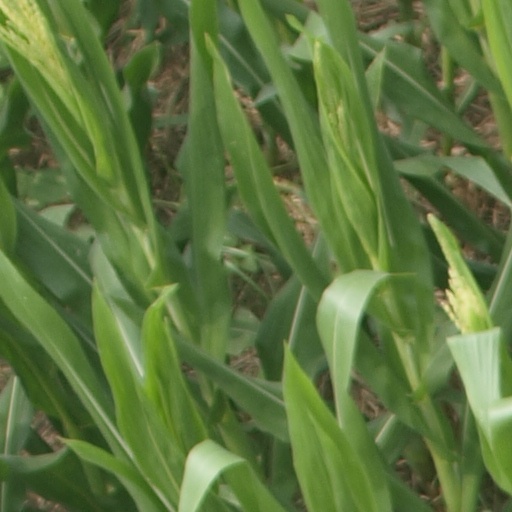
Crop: maize; corn